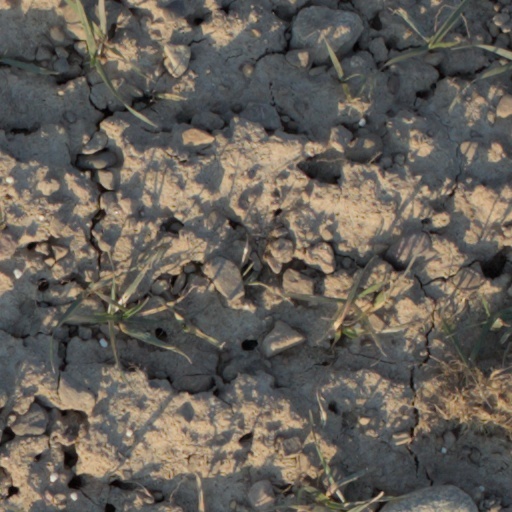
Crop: wheat